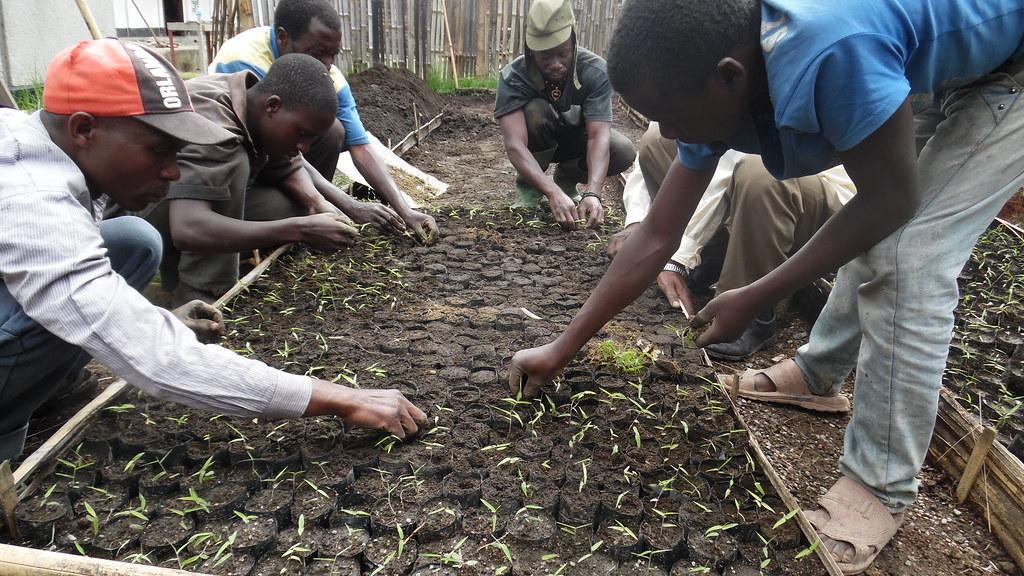
Kitali kilichopandwa mbegu mbalimbali tayari miche imeota na wakulima wanaikagua na kuipalilia katika hatua zake za mwanzoni kabisa, kabla ya kuzing'oa na kuzipeleka kwenye mashamba yao makubwa.